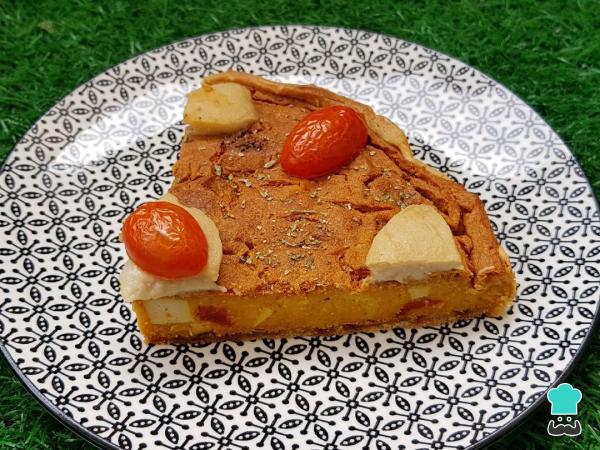
0¡Corta la quiche en raciones y disfruta! Esta receta de quiche Lorraine vegetariana y vegana es fácil, rápida y deliciosa, perfecta para el aperitivo o para llevar a un pícnic, ya que fría está igualmente sabrosa. Si te gusta la cocina internacional, otra idea para complementar el pícnic es la de elaborar una ensalada, y ninguna mejor que la ensalada griega de pepino. ¡Y no olvides visitar mi blog, Vegspiration!